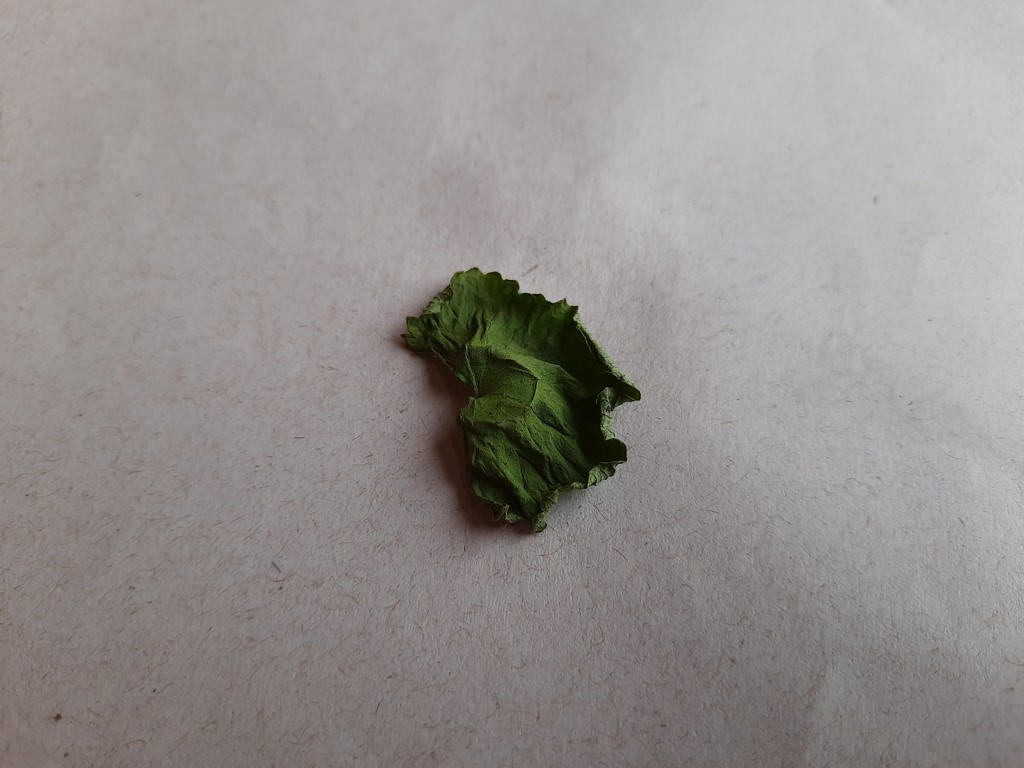
Label: Dried